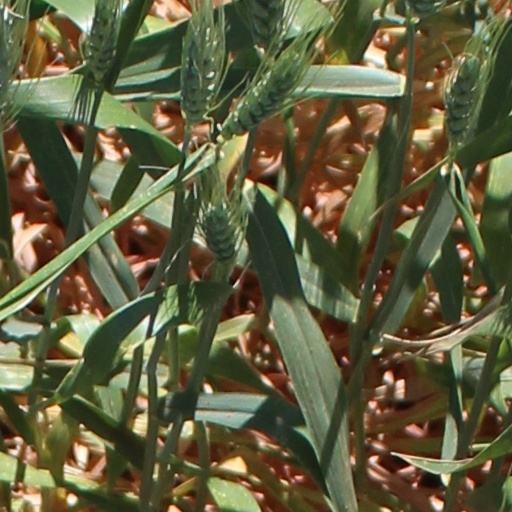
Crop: wheat